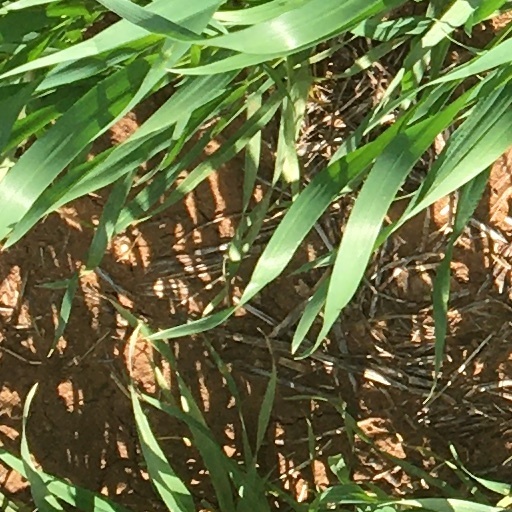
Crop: wheat